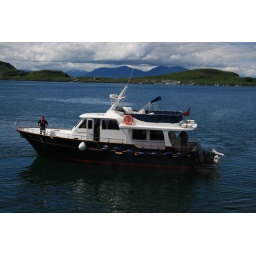
A leisure cruiser on the clear blue sea of Oban harbour, with views towards Mull, in Scotland.